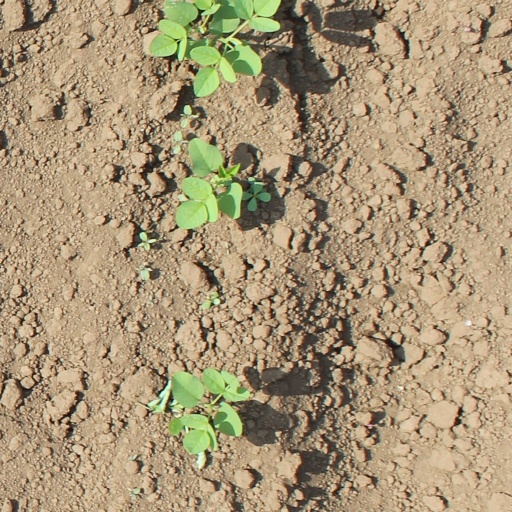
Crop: soybean